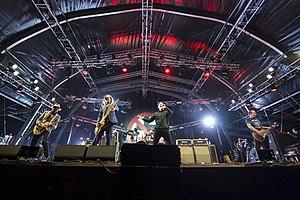
Bad Religion, Hellfest 2018.
Bad Religion est un groupe de punk rock américain, originaire de San Fernando Valley, Los Angeles, en Californie. Il est connu pour ses chansons aux paroles critiques envers la société. Ils sont considérés comme l'un des meilleurs groupes de punk rock de tous les temps, avec cinq millions d'albums vendus à l'international.